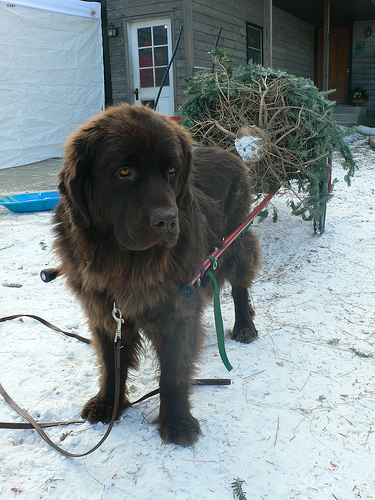
Animal: dog
Breed: newfoundland